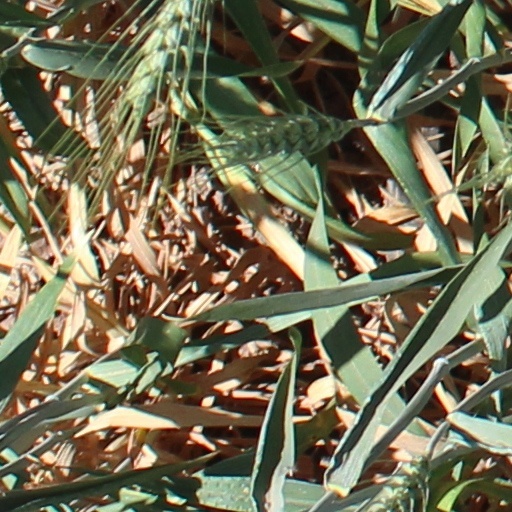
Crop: wheat